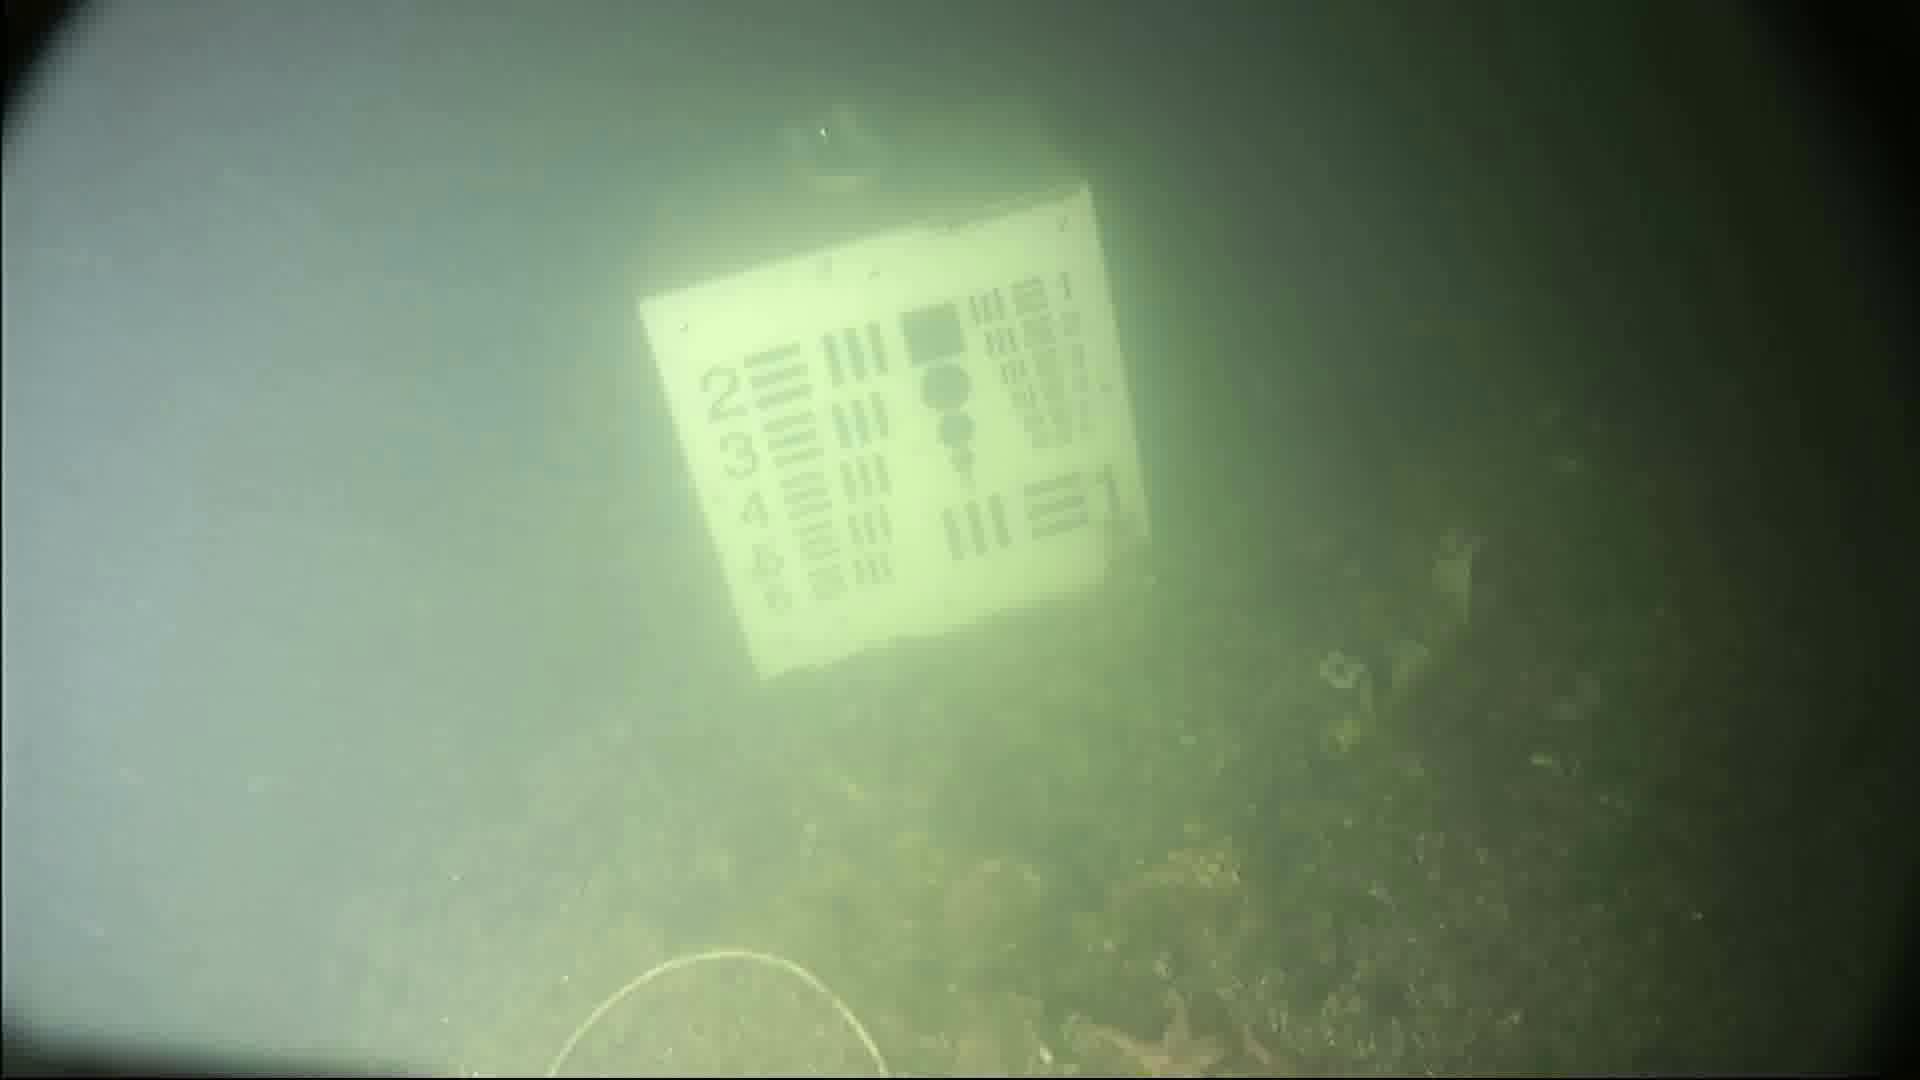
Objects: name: starfish